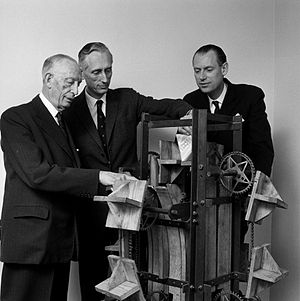
Gad Rausing
Ruben, Gad og Hans Rausing med den første Tetra Pak fyldemaskine prototype.
Gad Anders Rausing var en svensk industrileder og arkæolog. Medejer af Tetra Laval – fra 1995 eneejer. Rausing forsvarede i 1967 sin doktordisputats i arkæologi ved Lunds universitet. Disputatsen handlede om buens udvikling. Han blev samtidig udnævnt til docent. Han var søn af Ruben Rausing, der grundlagde TetraPak, og bror til Hans Rausing. Fra 1958 var han gift med Birgit Rausing.